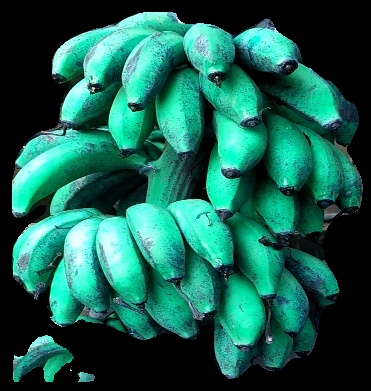
Variety: rasbale
Grade: grade3